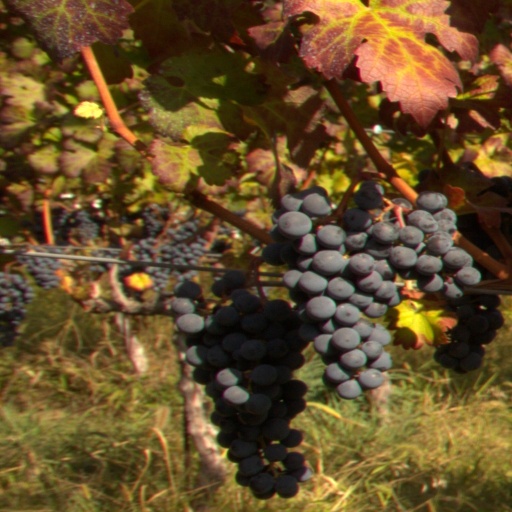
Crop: grape